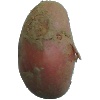
Label: Potato Red 1